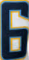
Number: 6